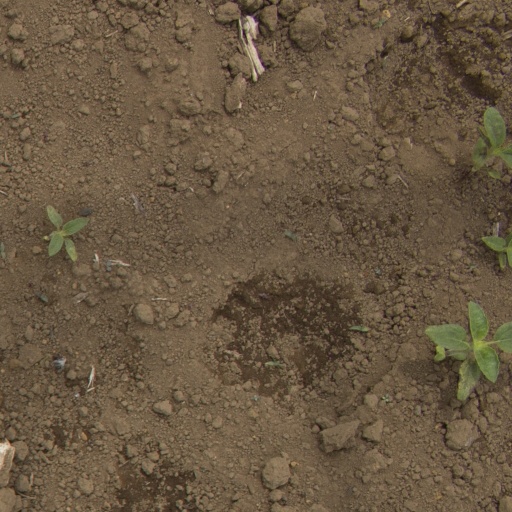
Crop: Jerusalem artichoke